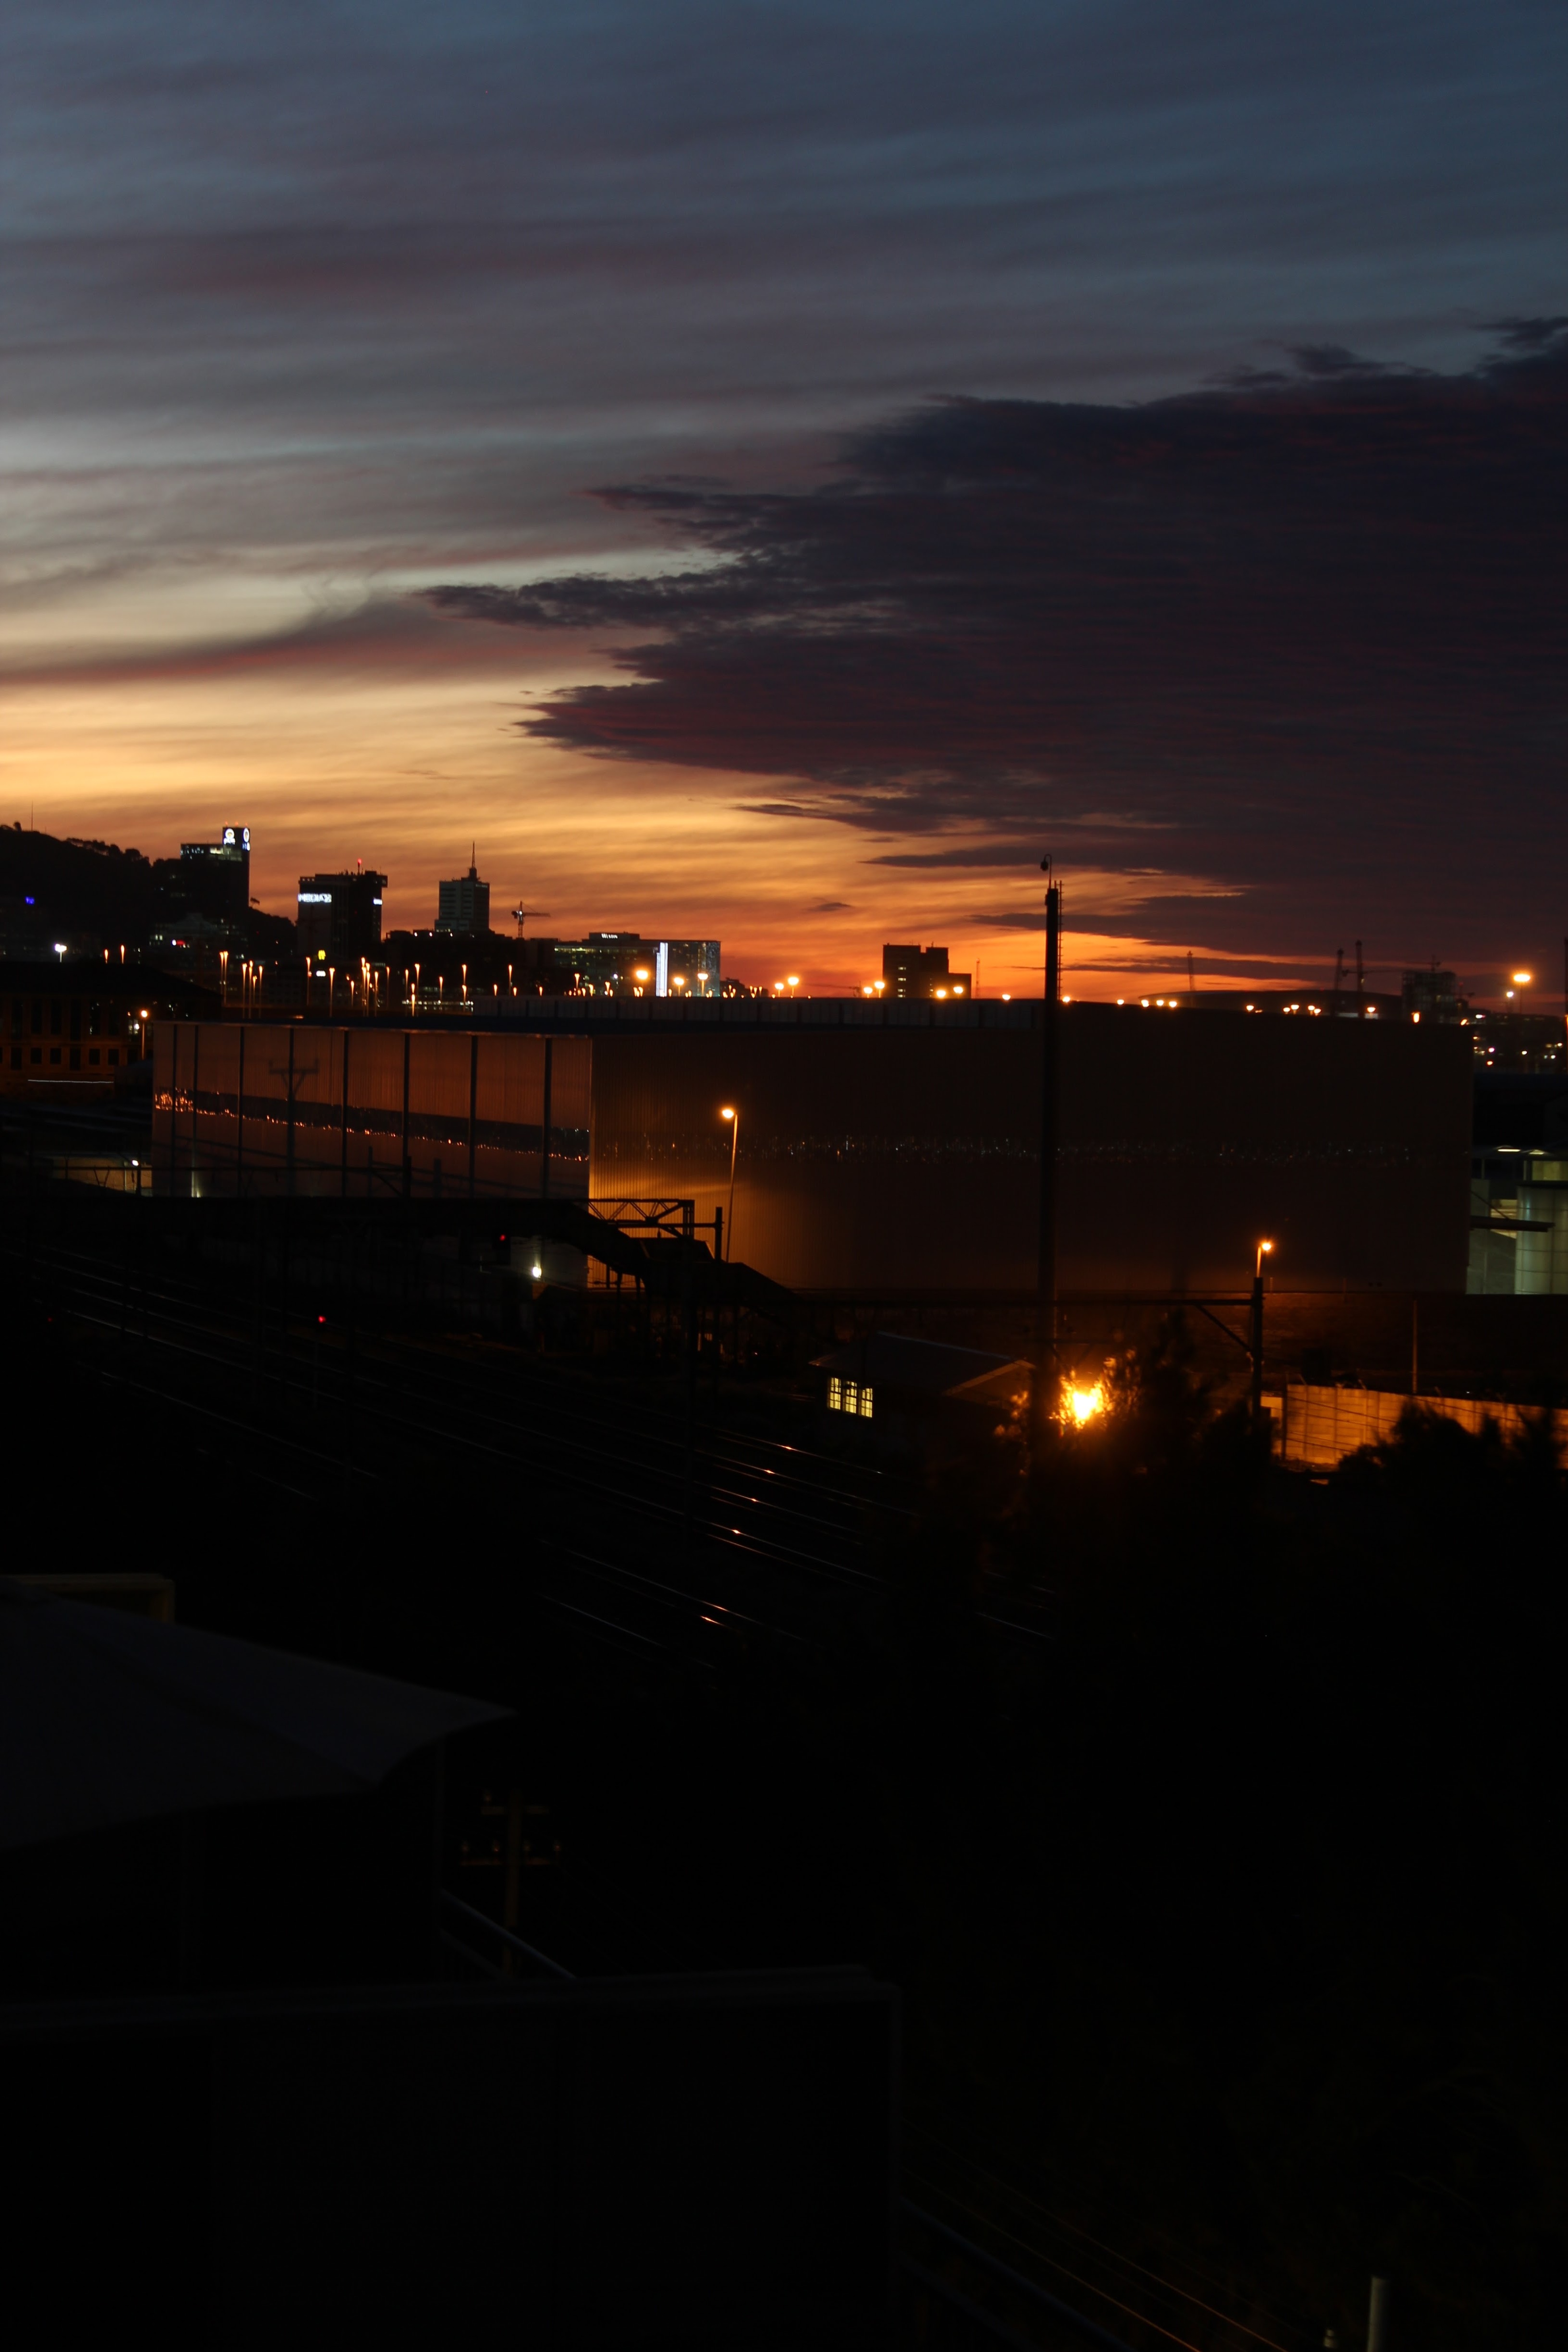
horizon, light, cloud, sky, sunrise, sunset, skyline, night, morning, dawn, dusk, evening, reflection, darkness, afterglow